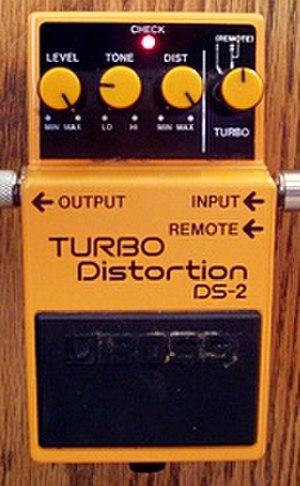
La DS-1 de la société japonaise Boss est une pédale de distorsion largement répandue dans le monde et utilisée par de nombreux guitaristes de rock.
Boss est une division de la marque japonaise Roland fondée en 1973. Elle est spécialisée dans la fabrication de pédales d'effet pour instruments de musique. Certaines pédales sont très connues, comme la DS-1 ou la CH-1, commercialisées depuis la fin des années 1970. Cependant l'activité s'est diversifiée et ne se limite plus seulement aux pédales à effets, avec notamment la production d'enregistreurs ou studios de poche tel que le Boss Micro BR.